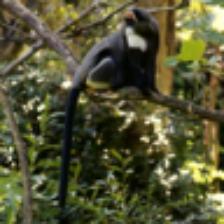
Label: NonHuman